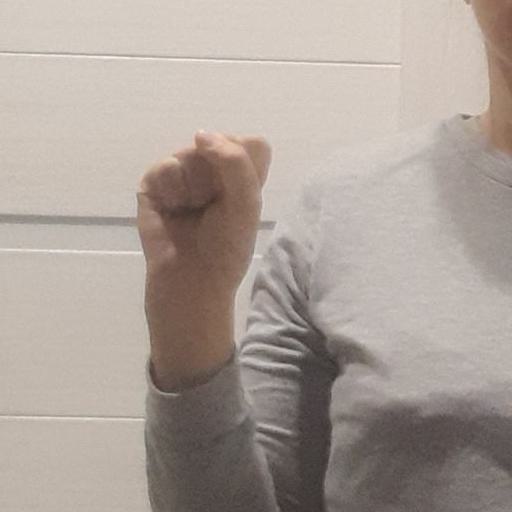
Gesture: fist